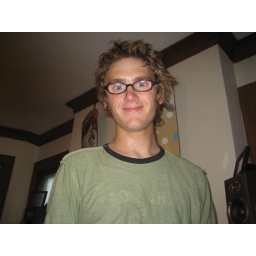
The boy walks in the door...all sticky sweaty from biking home from work.